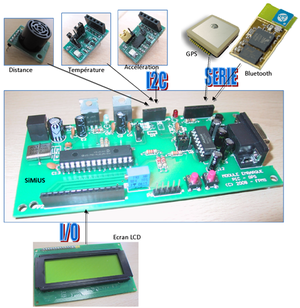
Photo de la carte simius
SiMiUS est une carte qui fut créée au sein du service d'électronique et de microélectronique de l'UMons pour un système embarqué afin de tester la possibilité de gérer un GPS et un accéléromètre dans le cadre d'un projet pour la mesure de déplacement en temps réel.